Near-infrared spectroscopy

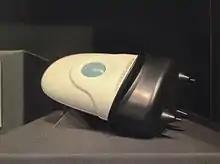
Infrascanner 1000, a NIRS scanner used to detect intracranial bleeding.

NIRS can be used as a quick screening tool for possible intracranial bleeding cases by placing the scanner on four locations on the head. In non-injured patients the brain absorbs the NIR light evenly. When there is an internal bleeding from an injury, the blood may be concentrated in one location causing the NIR light to be absorbed more than other locations, which the scanner detects.